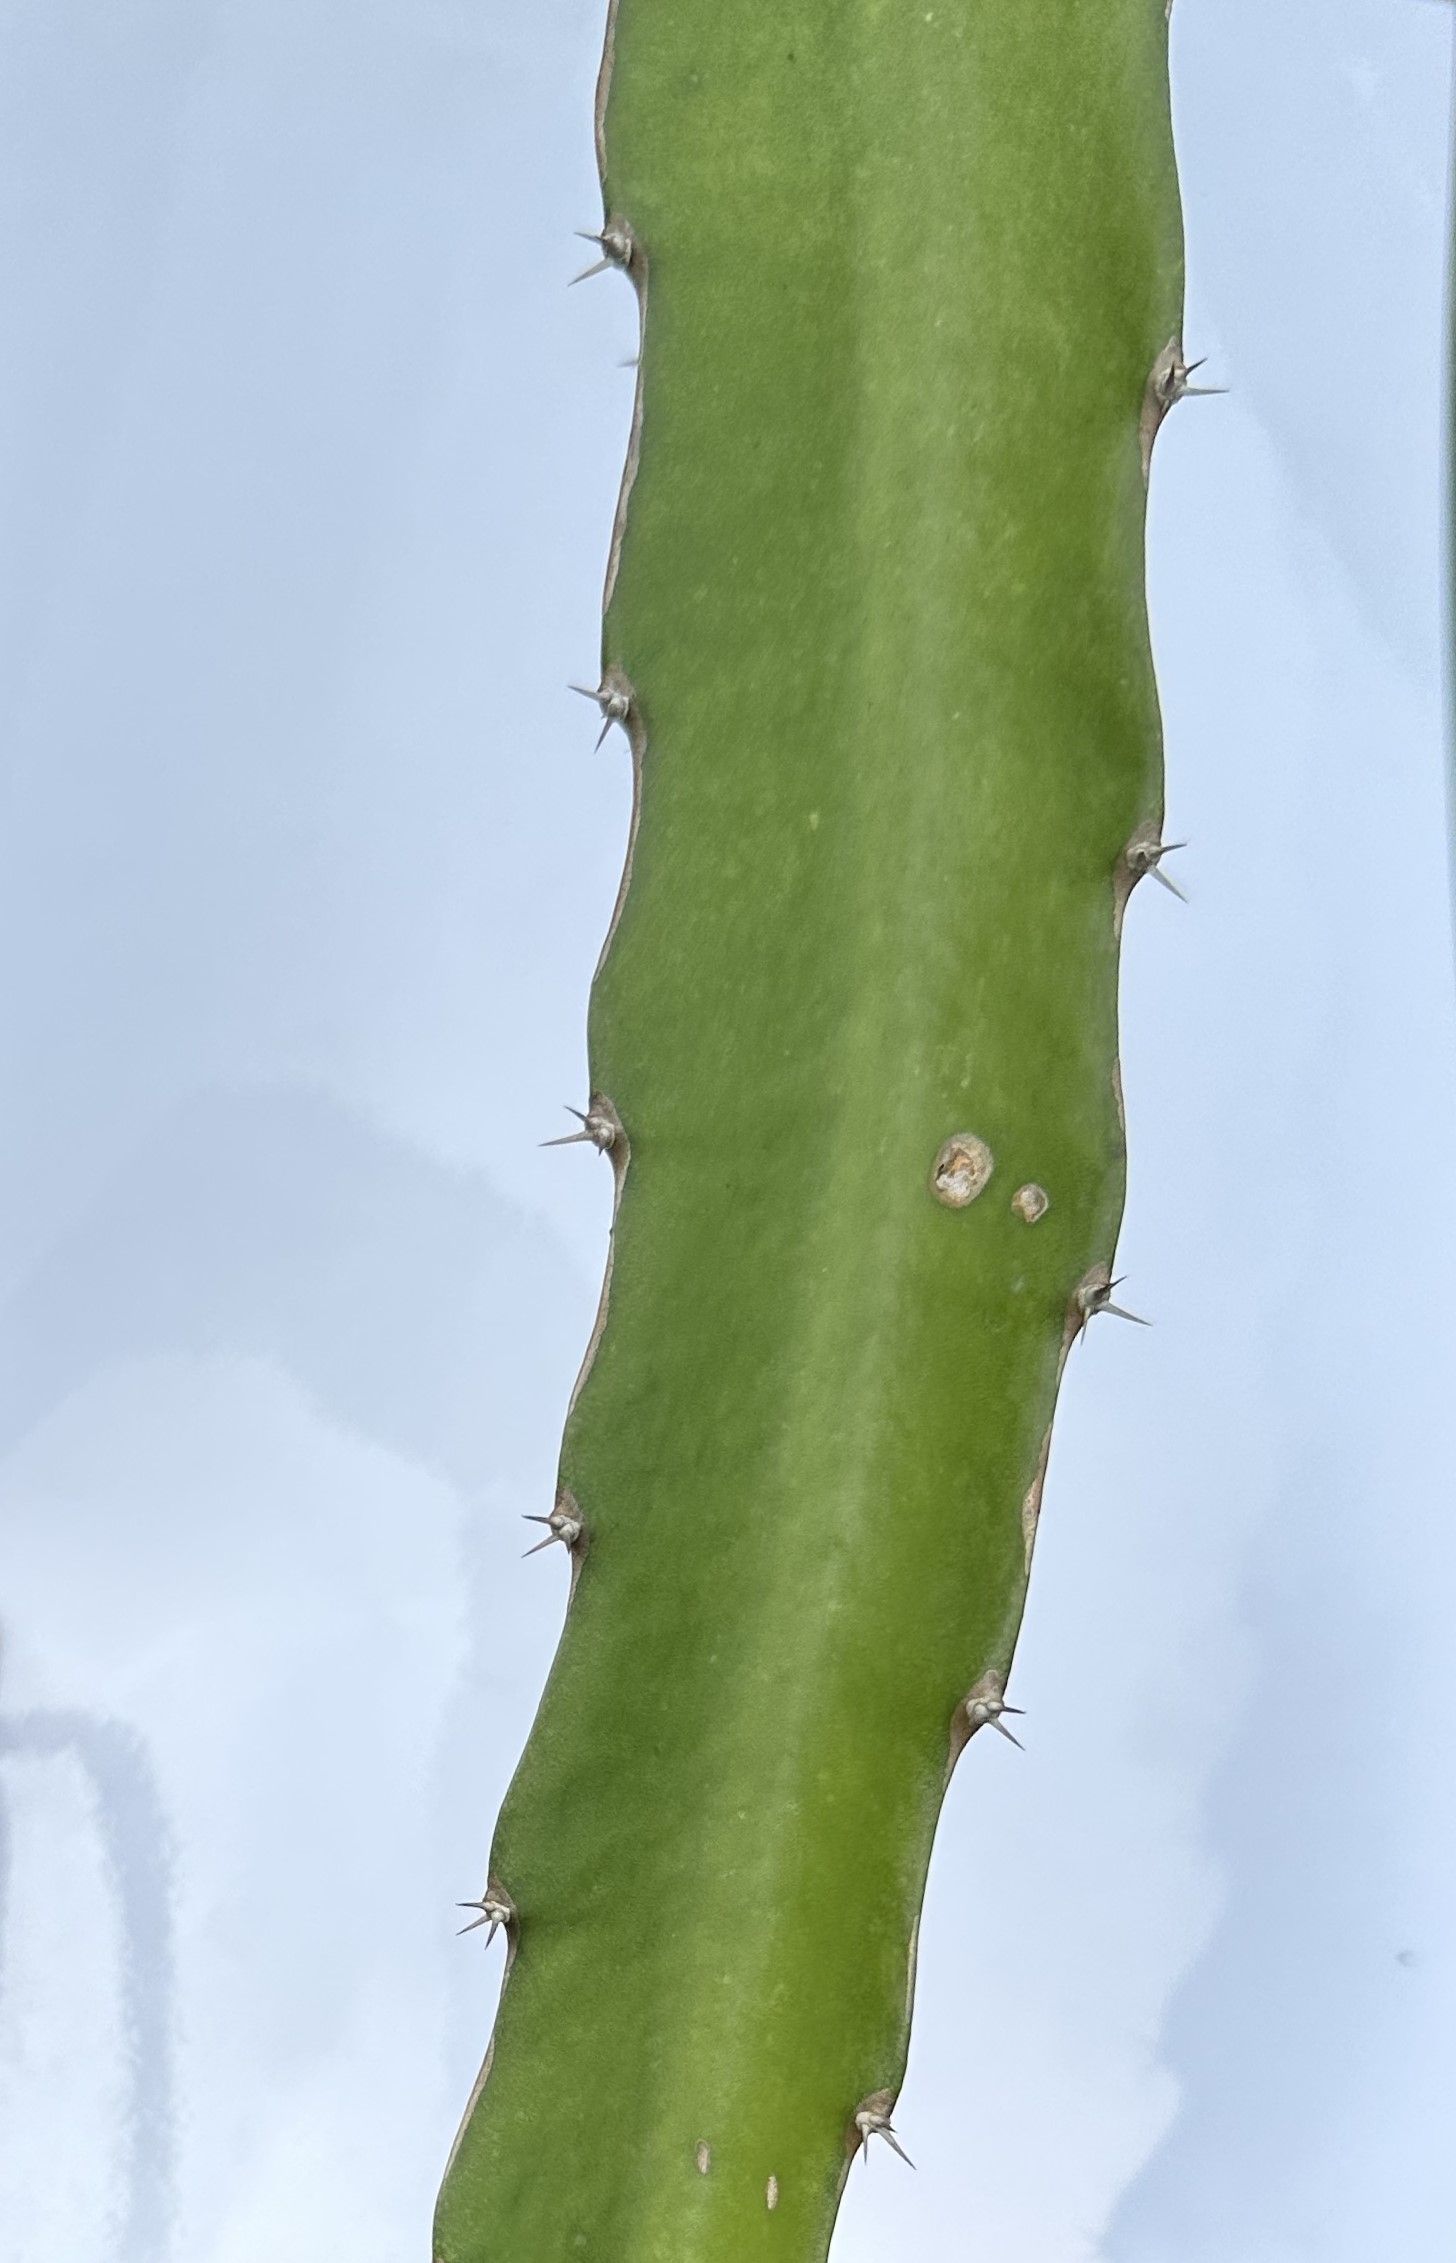
Label: Good leaf